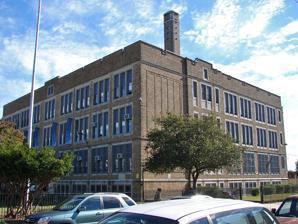
Building: Smedley Elementary School
Country: United States of America
Year built: 1928
United States historic place Franklin Smedley School U.S. National Register of Historic Places Franklin Smedley School, September 2010 Show map of Philadelphia Show map of Pennsylvania Show map of the United States Location 1790 Bridge St., Philadelphia , Pennsylvania Coordinates 40°01′11″N 75°04′26″W / 40.0197°N 75.0740°W / 40.0197; -75.0740 Area 1.7 acres (0.69 ha) Built 1927–1928 Architect Irwin T. Catharine Architectural style Late Gothic Revival MPS Philadelphia Public Schools TR NRHP reference No. 88002323 Added to NRHP November 18, 1988 The Mastery Charter School - Smedley Elementary is an American charter school that is located in the Frankford neighborhood of Philadelphia , Pennsylvania . The building was added to the National Register of Historic Places in 1988. History and notable features Originally named the Franklin Smedley School , the school has been run by Mastery Charter Schools since 2010. The building was designed by Irwin T. Catharine and was built between 1927 and 1928. It is a three-story, nine-bay, yellow brick building that sits on a raised basement. Created in the Late Gothic Revival style, it features a projecting stone entryway with Tudor-arched opening, stone openings, and a crenellated parapet . The building was added to the National Register of Historic Places in 1988. References